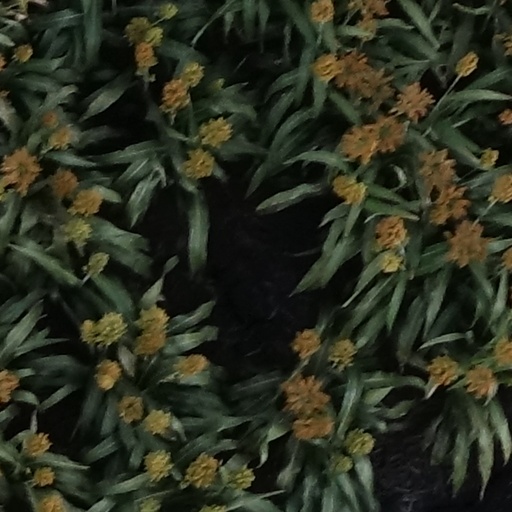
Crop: sorghum